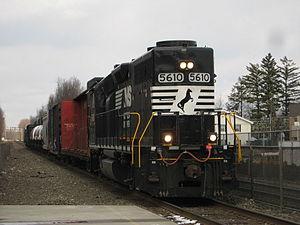
Norfolk Southern Railway est l'une des compagnies de chemin de fer de classe 1 en Amérique du Nord.